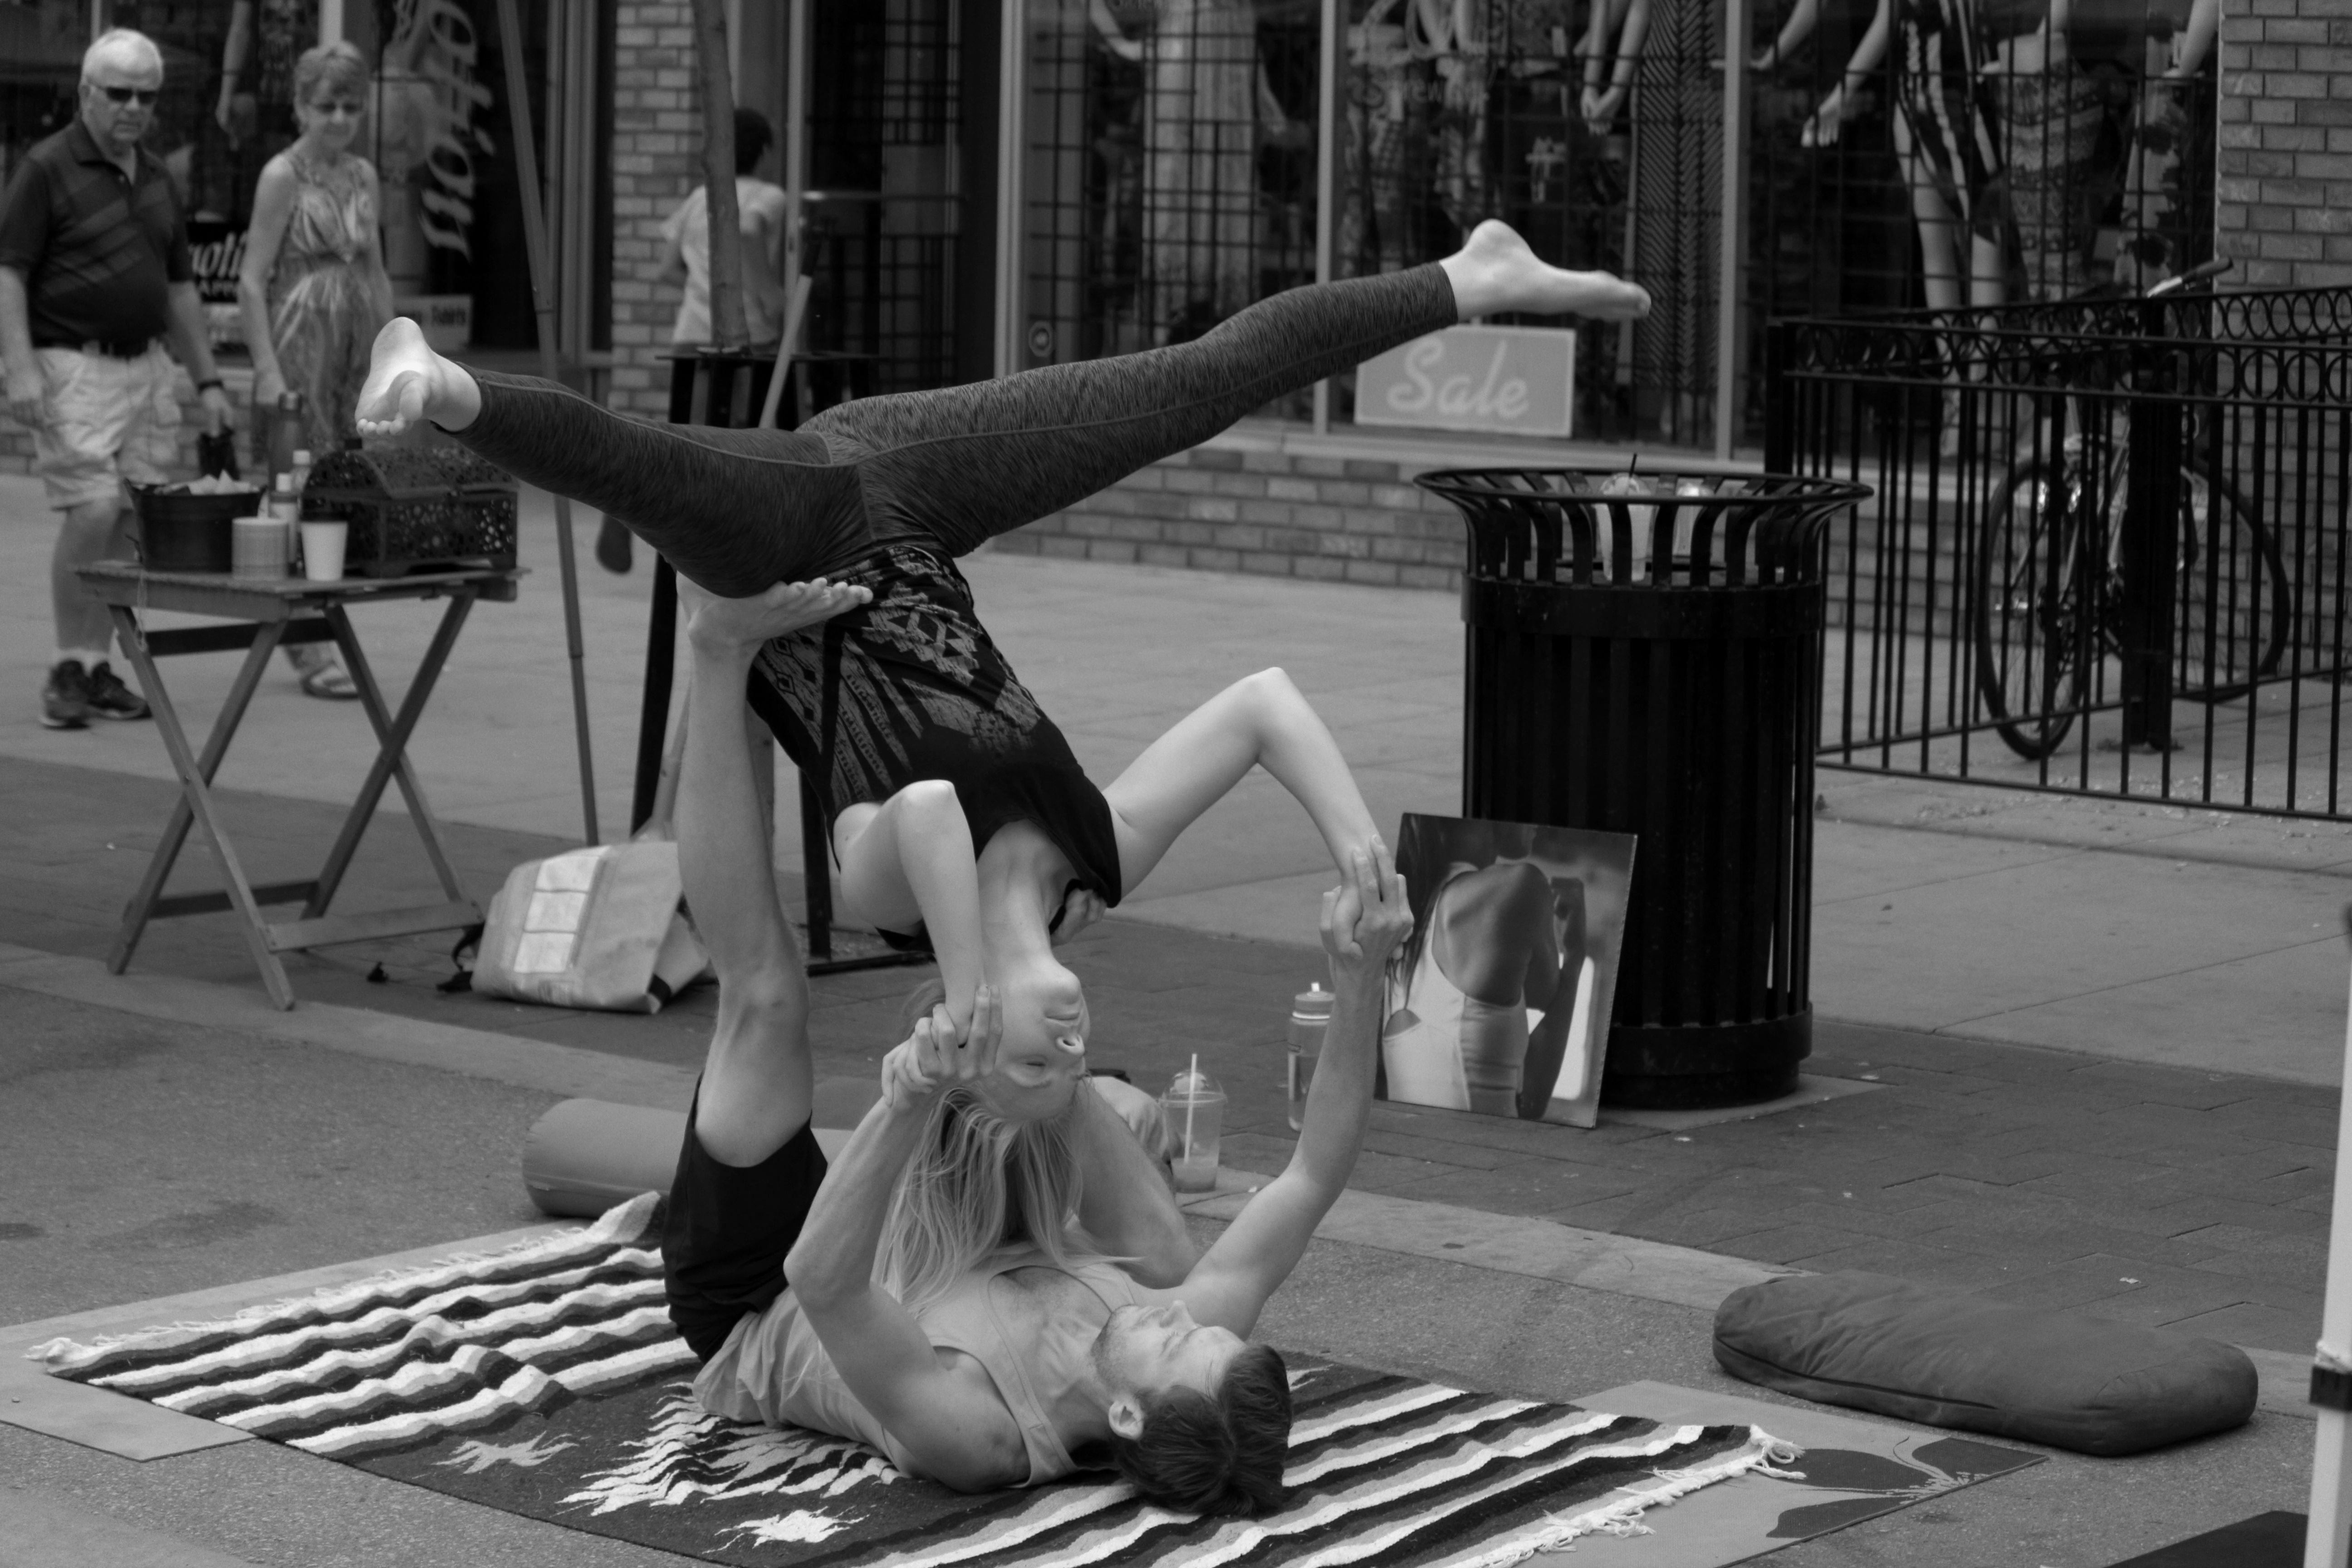
man, black and white, people, woman, white, street, photography, downtown, summer, male, female, leg, dance, balance, sitting, black, monochrome, fitness, performance art, streetphotography, bw, blackandwhite, sports, canada, yoga, britishcolumbia, bc, okanagan, kelowna, blockparty, acrobatics, entertainment, performing arts, monochrome photography, human positions, modern dance, physical fitness